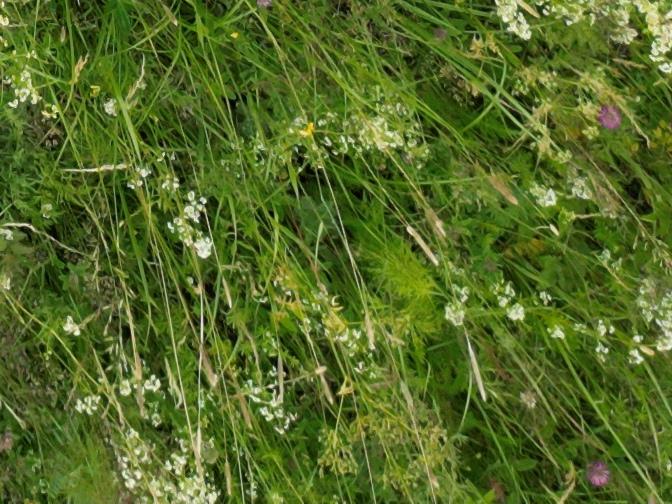
Flowers visible: yarrow flowers, yarrow flowers, yarrow flowers, yarrow flowers